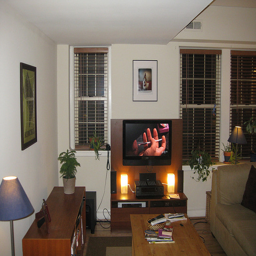
A living room setting with an entertainment center..
A living room has a couch and television.
A living room with a couch, TV, speaker system, bookshelf, and coffee table.
A modest wooden living room entertainment center and couch
Living room with TV playing and view of a hand in the picture.